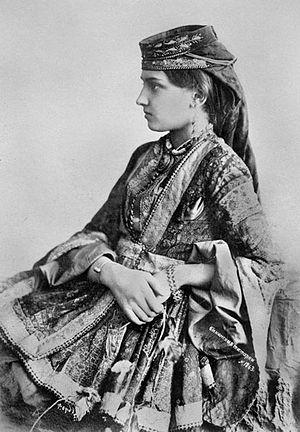
Le vêtement traditionnel azerbaïdjanais s'est développé à la suite de longs processus de culture matérielle et religieuse du peuple azerbaïdjanais. Il est étroitement lié à son histoire et reflète ses spécificités nationales ainsi que son enracinement dans la culture du Caucase.
Il existe actuellement plus d'une cinquantaine de peuples du Caucase.